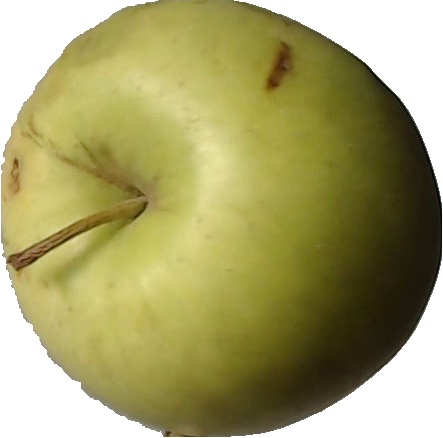
Label: apple_golden_3